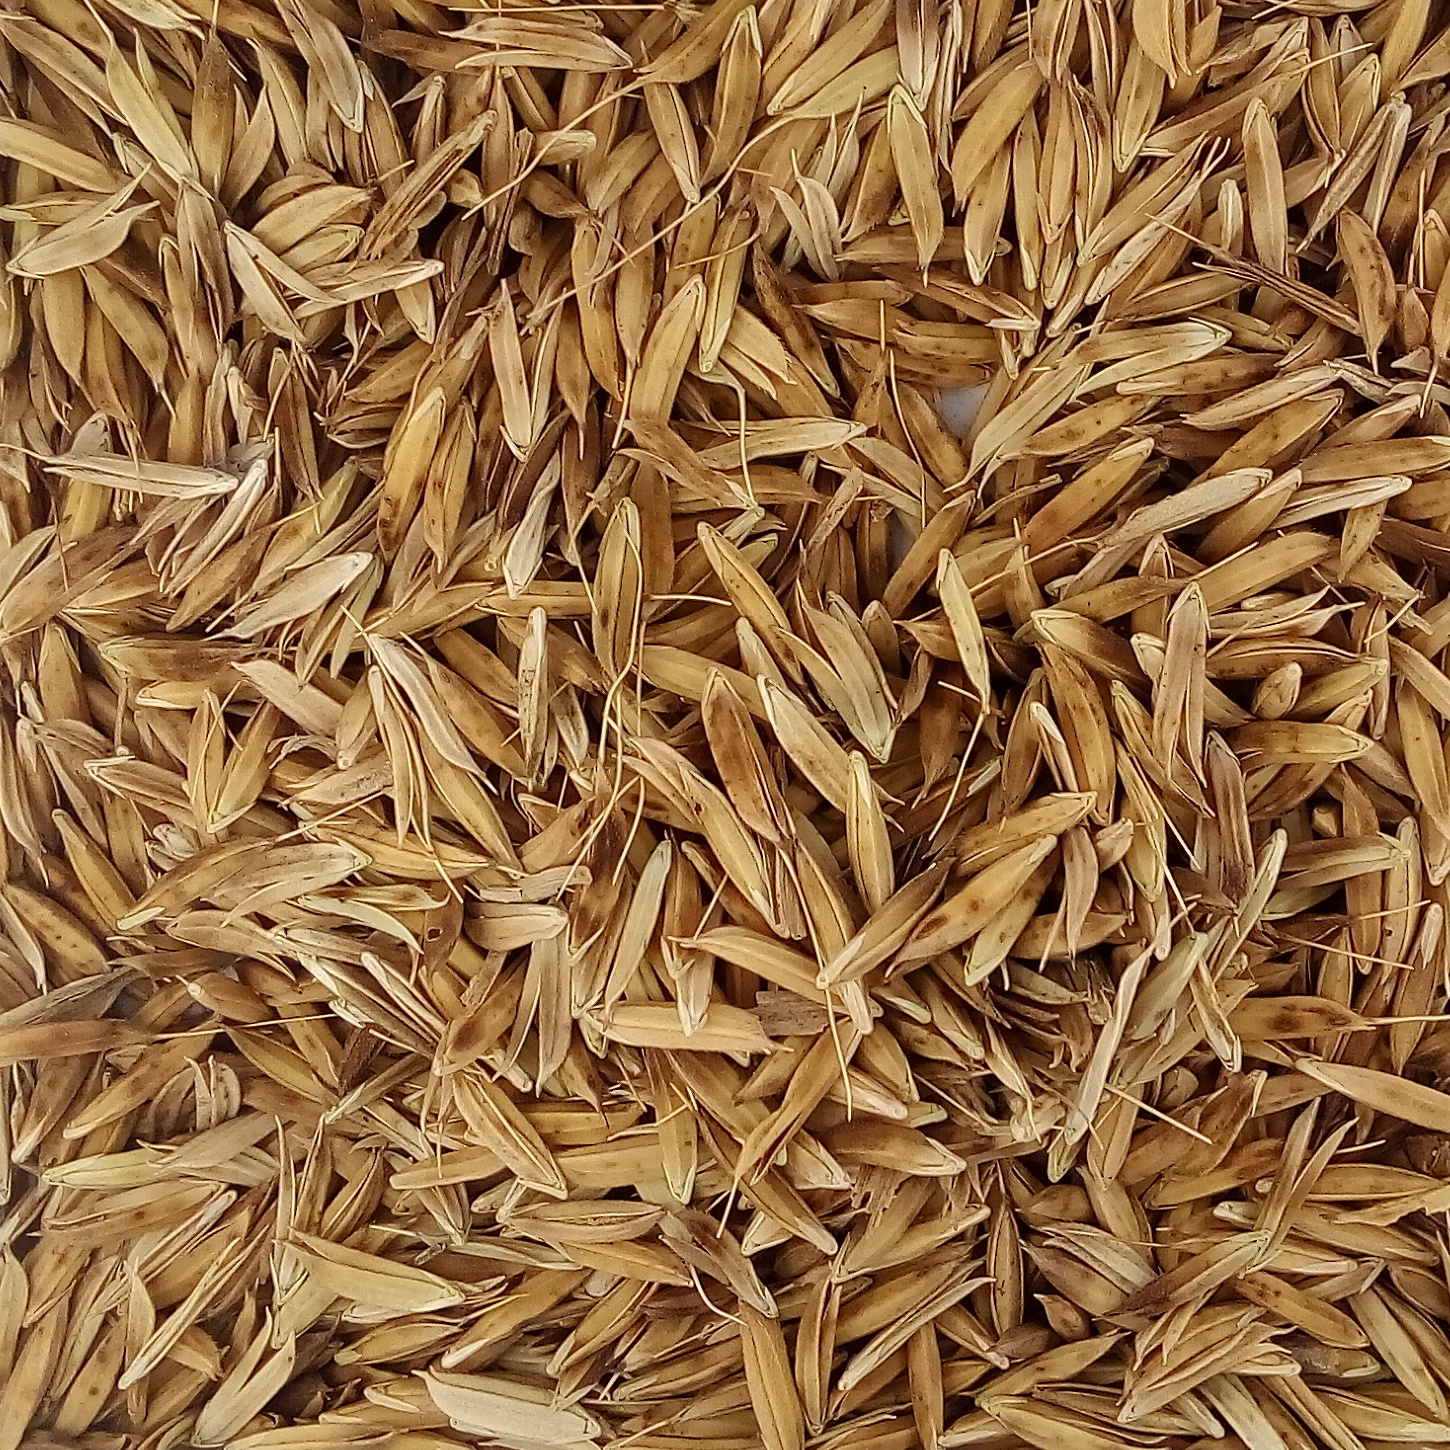
Rice seed variety: DHBT_3